The Black Pearl (Scott O'Dell)

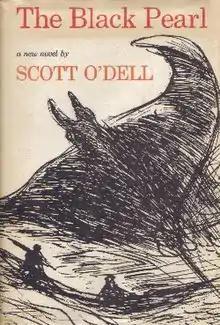
First edition

The Black Pearl is a young adult novel by American author Scott O'Dell. The novel was first published in 1967 and describes the coming of age of the son of a pearl dealer.